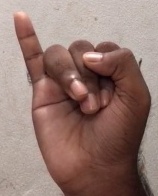
ASL sign: I